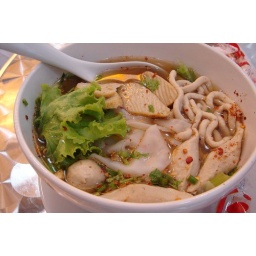
I had fish ball noodles when we were in the transit period. Yum!